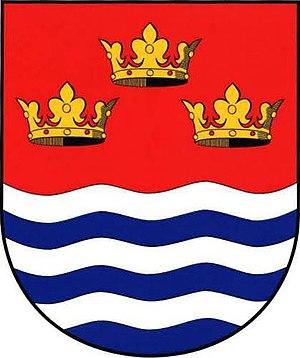
Stanovice est une commune du district et de la région de Karlovy Vary, en Tchéquie. Sa population s'élevait à 632 habitants en 2018.